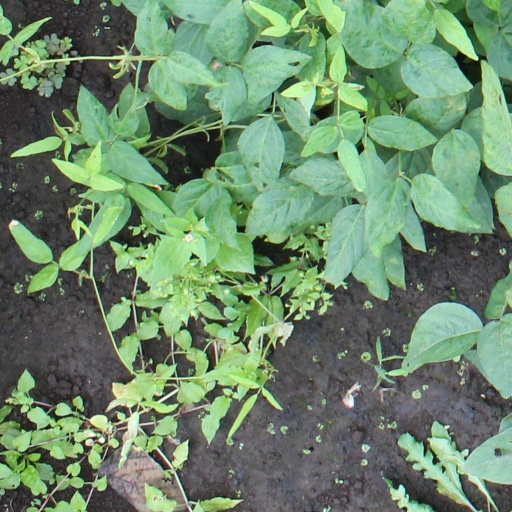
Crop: soybean